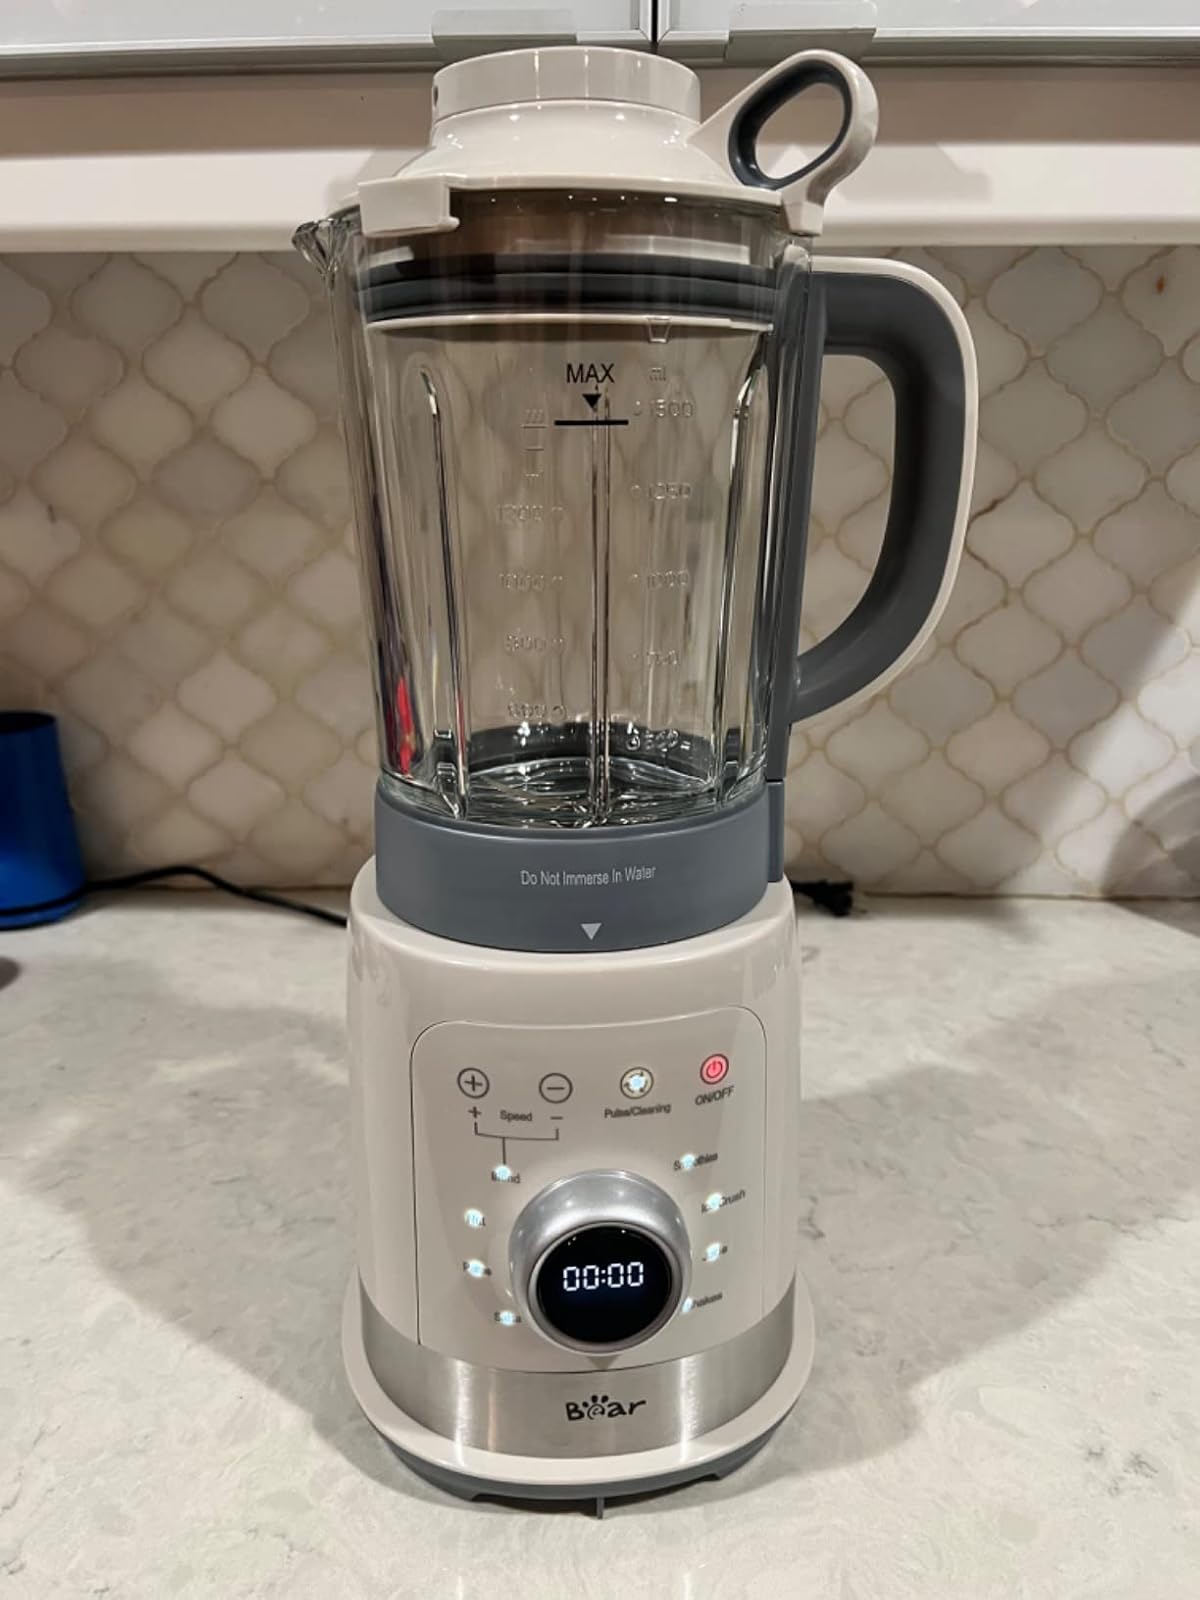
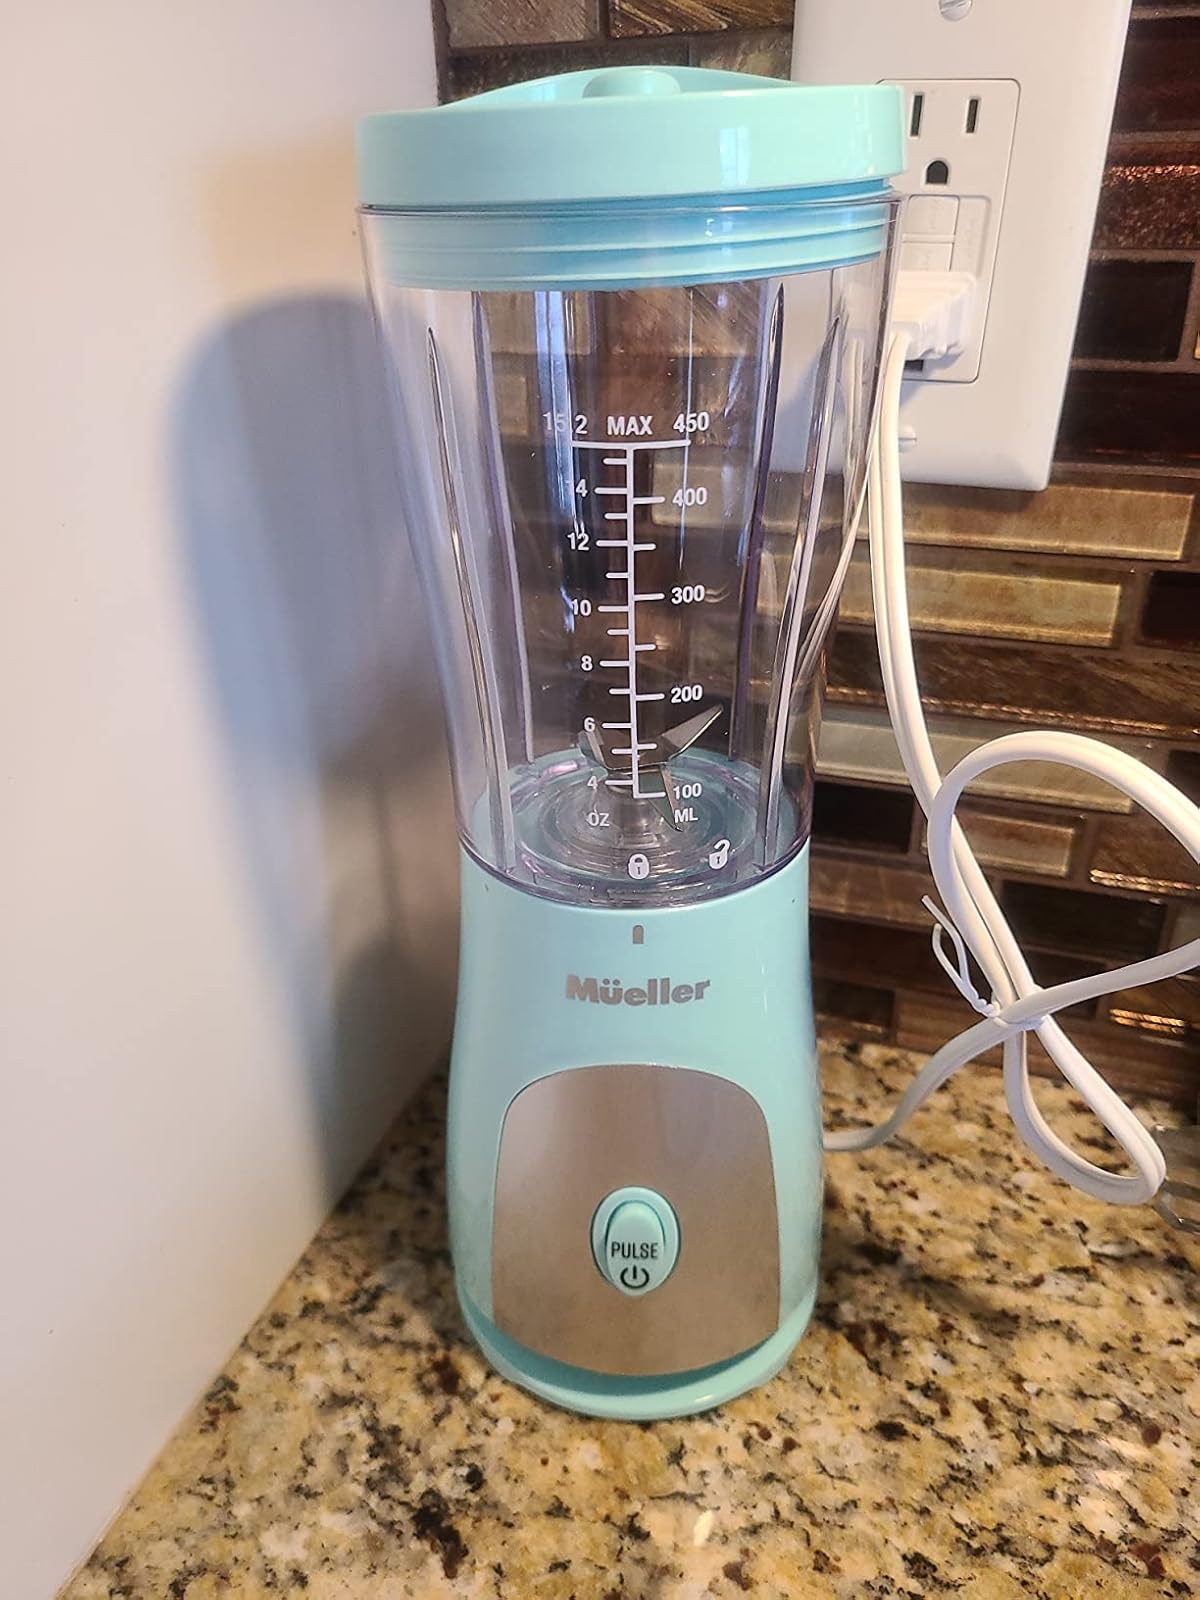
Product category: items_blender
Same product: no